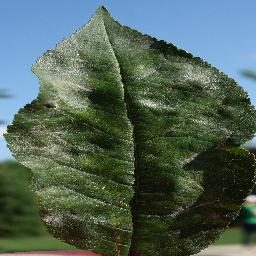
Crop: cherry
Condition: (including_sour)_powdery_mildew